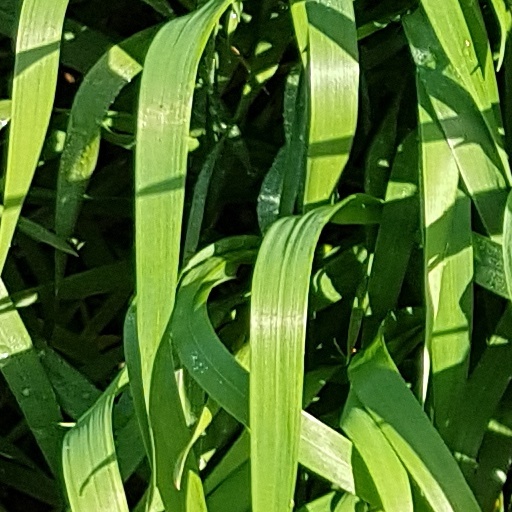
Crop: wheat